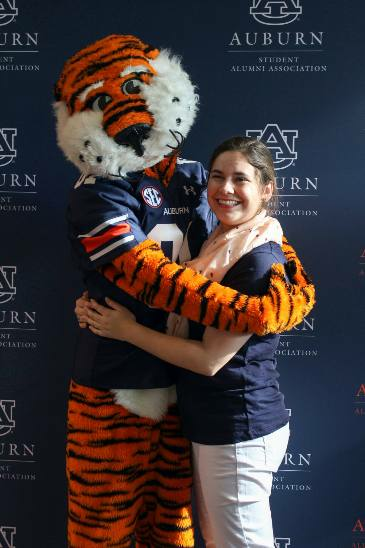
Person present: Yes